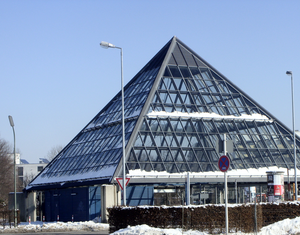
Klinikum Großhadern est une station de la ligne 6 du métro de Munich, dans le secteur de Großhadern.